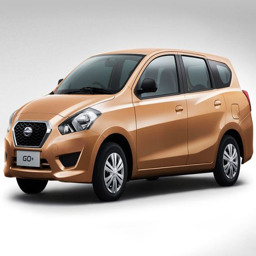
hot cars that will unveil next month at the auto show